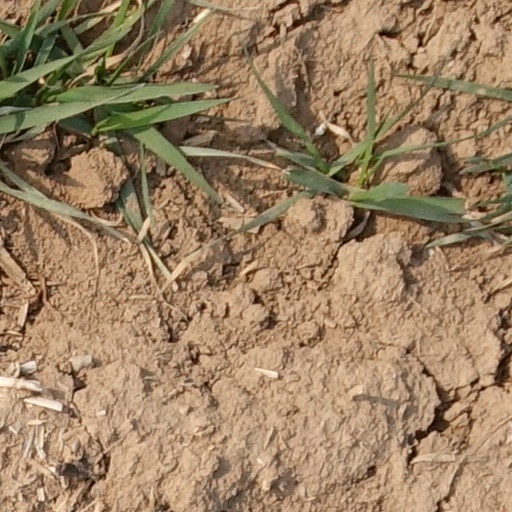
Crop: wheat